Ether Dome

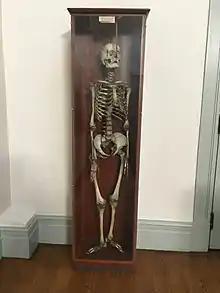
The Ether Dome's skeleton. Such skeletons were essential tools of 19th-century medical education.

As the 150th anniversary of the first public demonstration of the use of ether anesthesia on October 16, 1846, approached and preparations for the celebration at the Massachusetts General Hospital (MGH) began, it was recognized that a proper commemorative painting was needed. The famous Hinckley image, reproduced many times, was painted 27 years after the event. It is the product of the artist's imagination and portrays, among the actual participants, others who were not really in attendance but are nonetheless "painted into history." Subsequent research has provided a more accurate list of the witnesses.